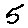
Label: 5